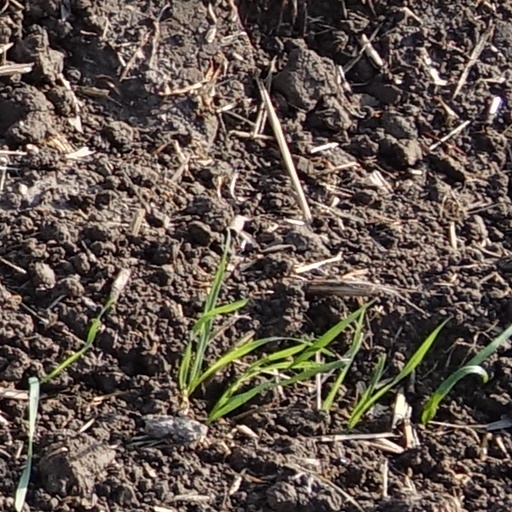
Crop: wheat